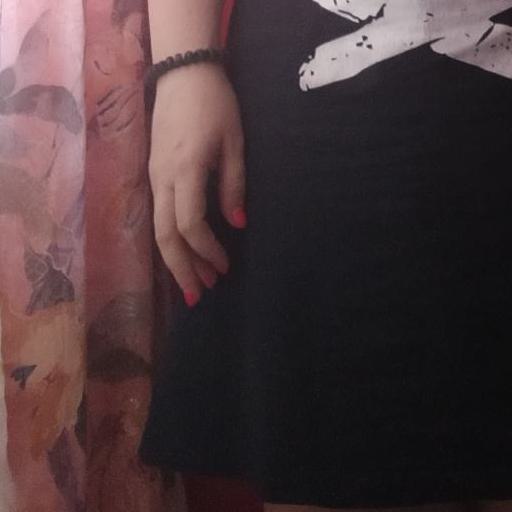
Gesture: no_gesture